The Wild Bunch

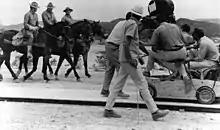
Peckinpah (far right) directs the opening scene as the Bunch ride into Starbuck.

Peckinpah considered many actors for the Pike Bishop role before casting William Holden, including Richard Boone, Sterling Hayden, Charlton Heston, Burt Lancaster, Lee Marvin, Robert Mitchum, Gregory Peck, and James Stewart. Marvin actually accepted the role but pulled out after he was offered more money to star in "Paint Your Wagon" (1969).